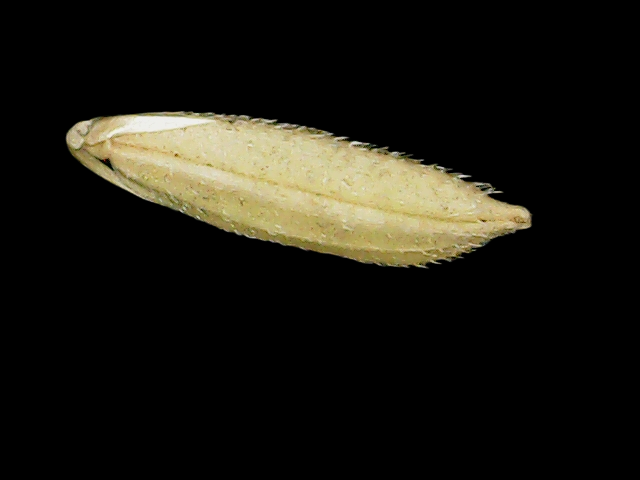
Rice variety: Binadhan11